Canada–United Kingdom relations

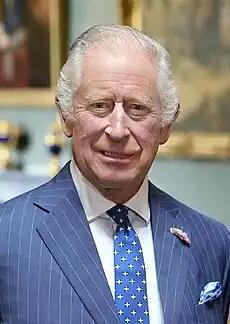
Canada and the United Kingdom share a head of state, Charles III.

The two countries have a long history of close collaboration in military affairs. Canada fought alongside Britain and its Allies in World War I. Canadians of British descent, the majority of the country, gave widespread support by arguing that Canadians had a duty to fight on behalf of their Motherland. Indeed, Prime Minister Wilfrid Laurier, despite being French-Canadian, spoke for the majority of English-Canadians when he proclaimed: "It is our duty to let Great Britain know and to let the friends and foes of Great Britain know that there is in Canada but one mind and one heart and that all Canadians are behind the Mother Country." It fought with Britain and its allies again in World War II and Korean War.